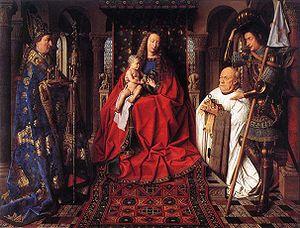
Jan van Eyck, né vers 1390 peut-être à Maaseik et mort à Bruges le 9 juillet 1441, est un peintre né dans les territoires soumis à l'autorité du prince-évêque de Liège Jean de Bavière, qui devient son protecteur. Il est célèbre pour ses portraits d’un naturalisme minutieux. Ses tableaux les plus connus sont Les Époux Arnolfini et La Vierge du chancelier Rolin. Il termina par ailleurs le fameux retable de L'Agneau mystique, commencé par son frère Hubert van Eyck. Il est l'un des premiers artistes à signer ses œuvres.